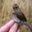
Label: bird